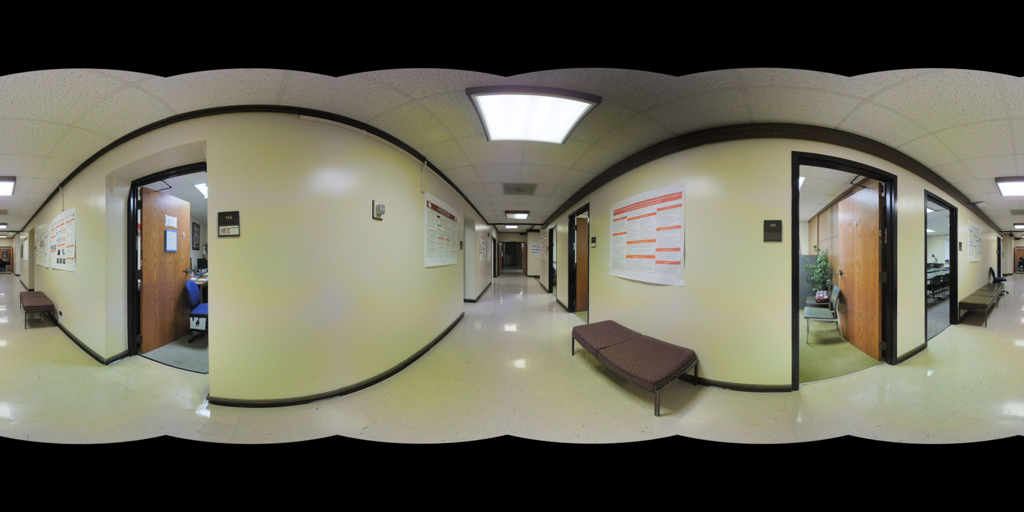
Referred object: the orange-and-white poster on the wall above the brown chair

Referred object: the maroon patterned bench

Referred object: the bench opposite the open doorway with the plant